Nontheistic religion

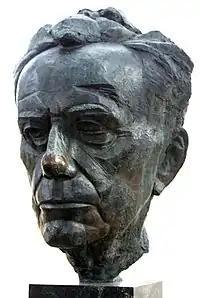
Bust of Paul Tillich

A few liberal Christian theologians define a "nontheistic God" as "the ground of all being" rather than as a personal divine being.